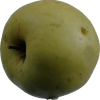
Label: Apple 13